Kafie family

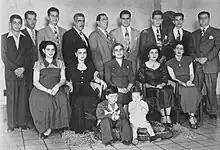
The Kafie family

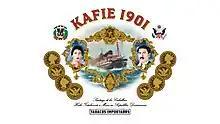
Kafie 1901 Cigars

The Kafie family is a prominent business and philanthropic family of Honduras. Members of the family are responsible for founding or operating several of the largest enterprises in the country, in various fields of commerce, and for supporting a variety of charitable ventures.